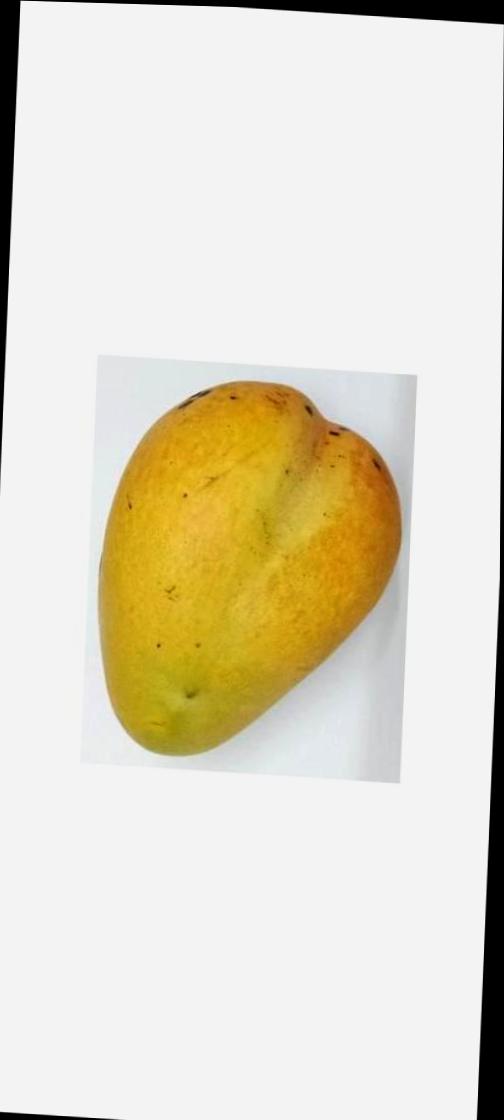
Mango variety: Bari-11